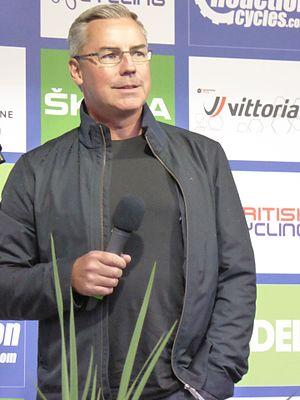
Brian Smith est un coureur cycliste puis manager d'équipe britannique.